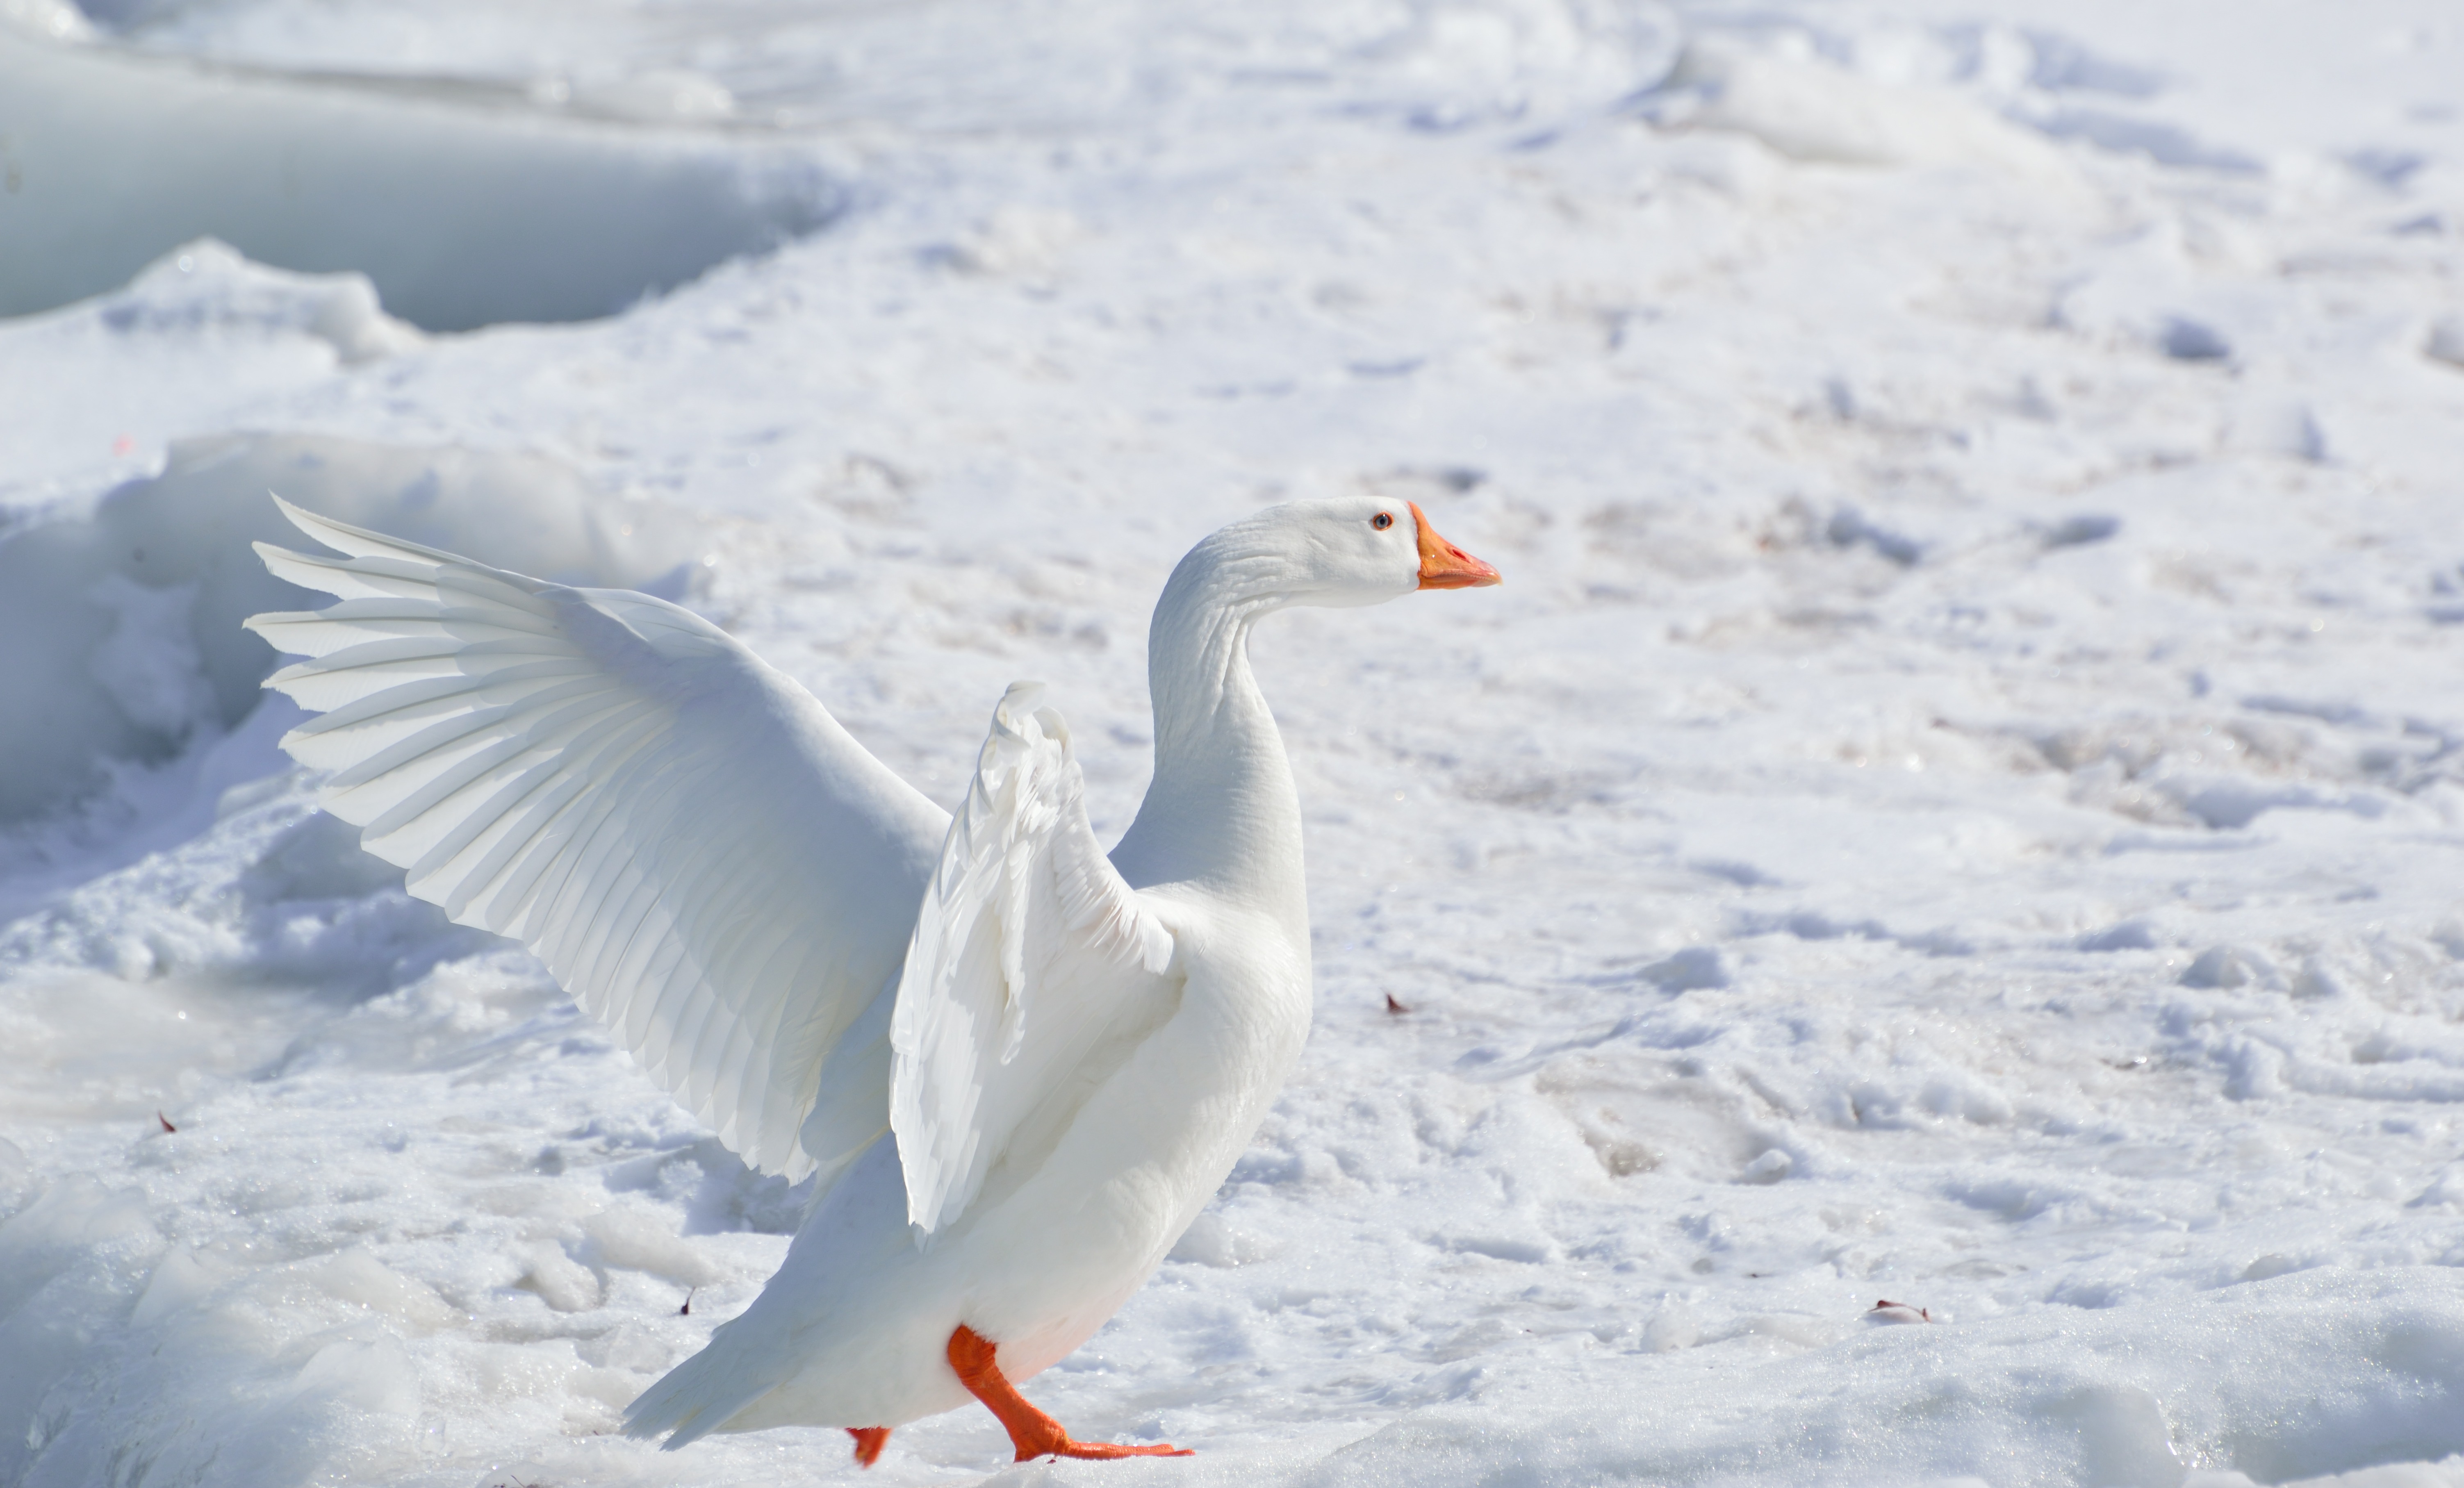
nature, snow, winter, bird, wing, ice, beak, arctic, season, wading bird, swan, goose, vertebrate, waterfowl, water bird, tundra, snow goose, ducks geese and swans